Skeletal muscle

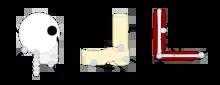
Classes of levers present in the human skeletal muscular system

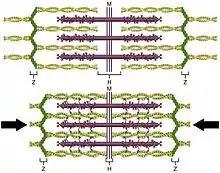
When a sarcomere contracts, the Z lines move closer together, and the I band becomes smaller. The A band stays the same width. At full contraction, the thin and thick filaments overlap.

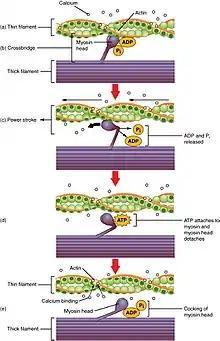
Contraction in more detail

Contraction is achieved by the muscle's structural unit, the muscle fiber, and by its functional unit, the motor unit. Muscle fibers are excitable cells stimulated by motor neurons. The motor unit consists of a motor neuron and the many fibers that it makes contact with. A single muscle is stimulated by many motor units. Muscle fibers are